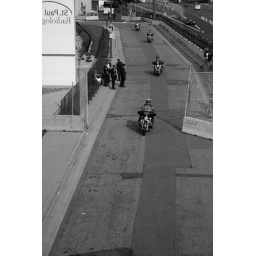
A group of officers on motorcycles passing under a walking bridge right next to the Children's hospital